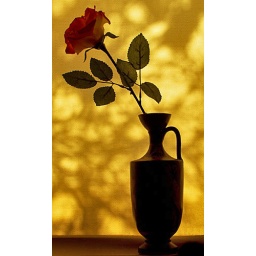
Rose in a Greek vase silhouetted against a window blind with winter shadows of bare branches.